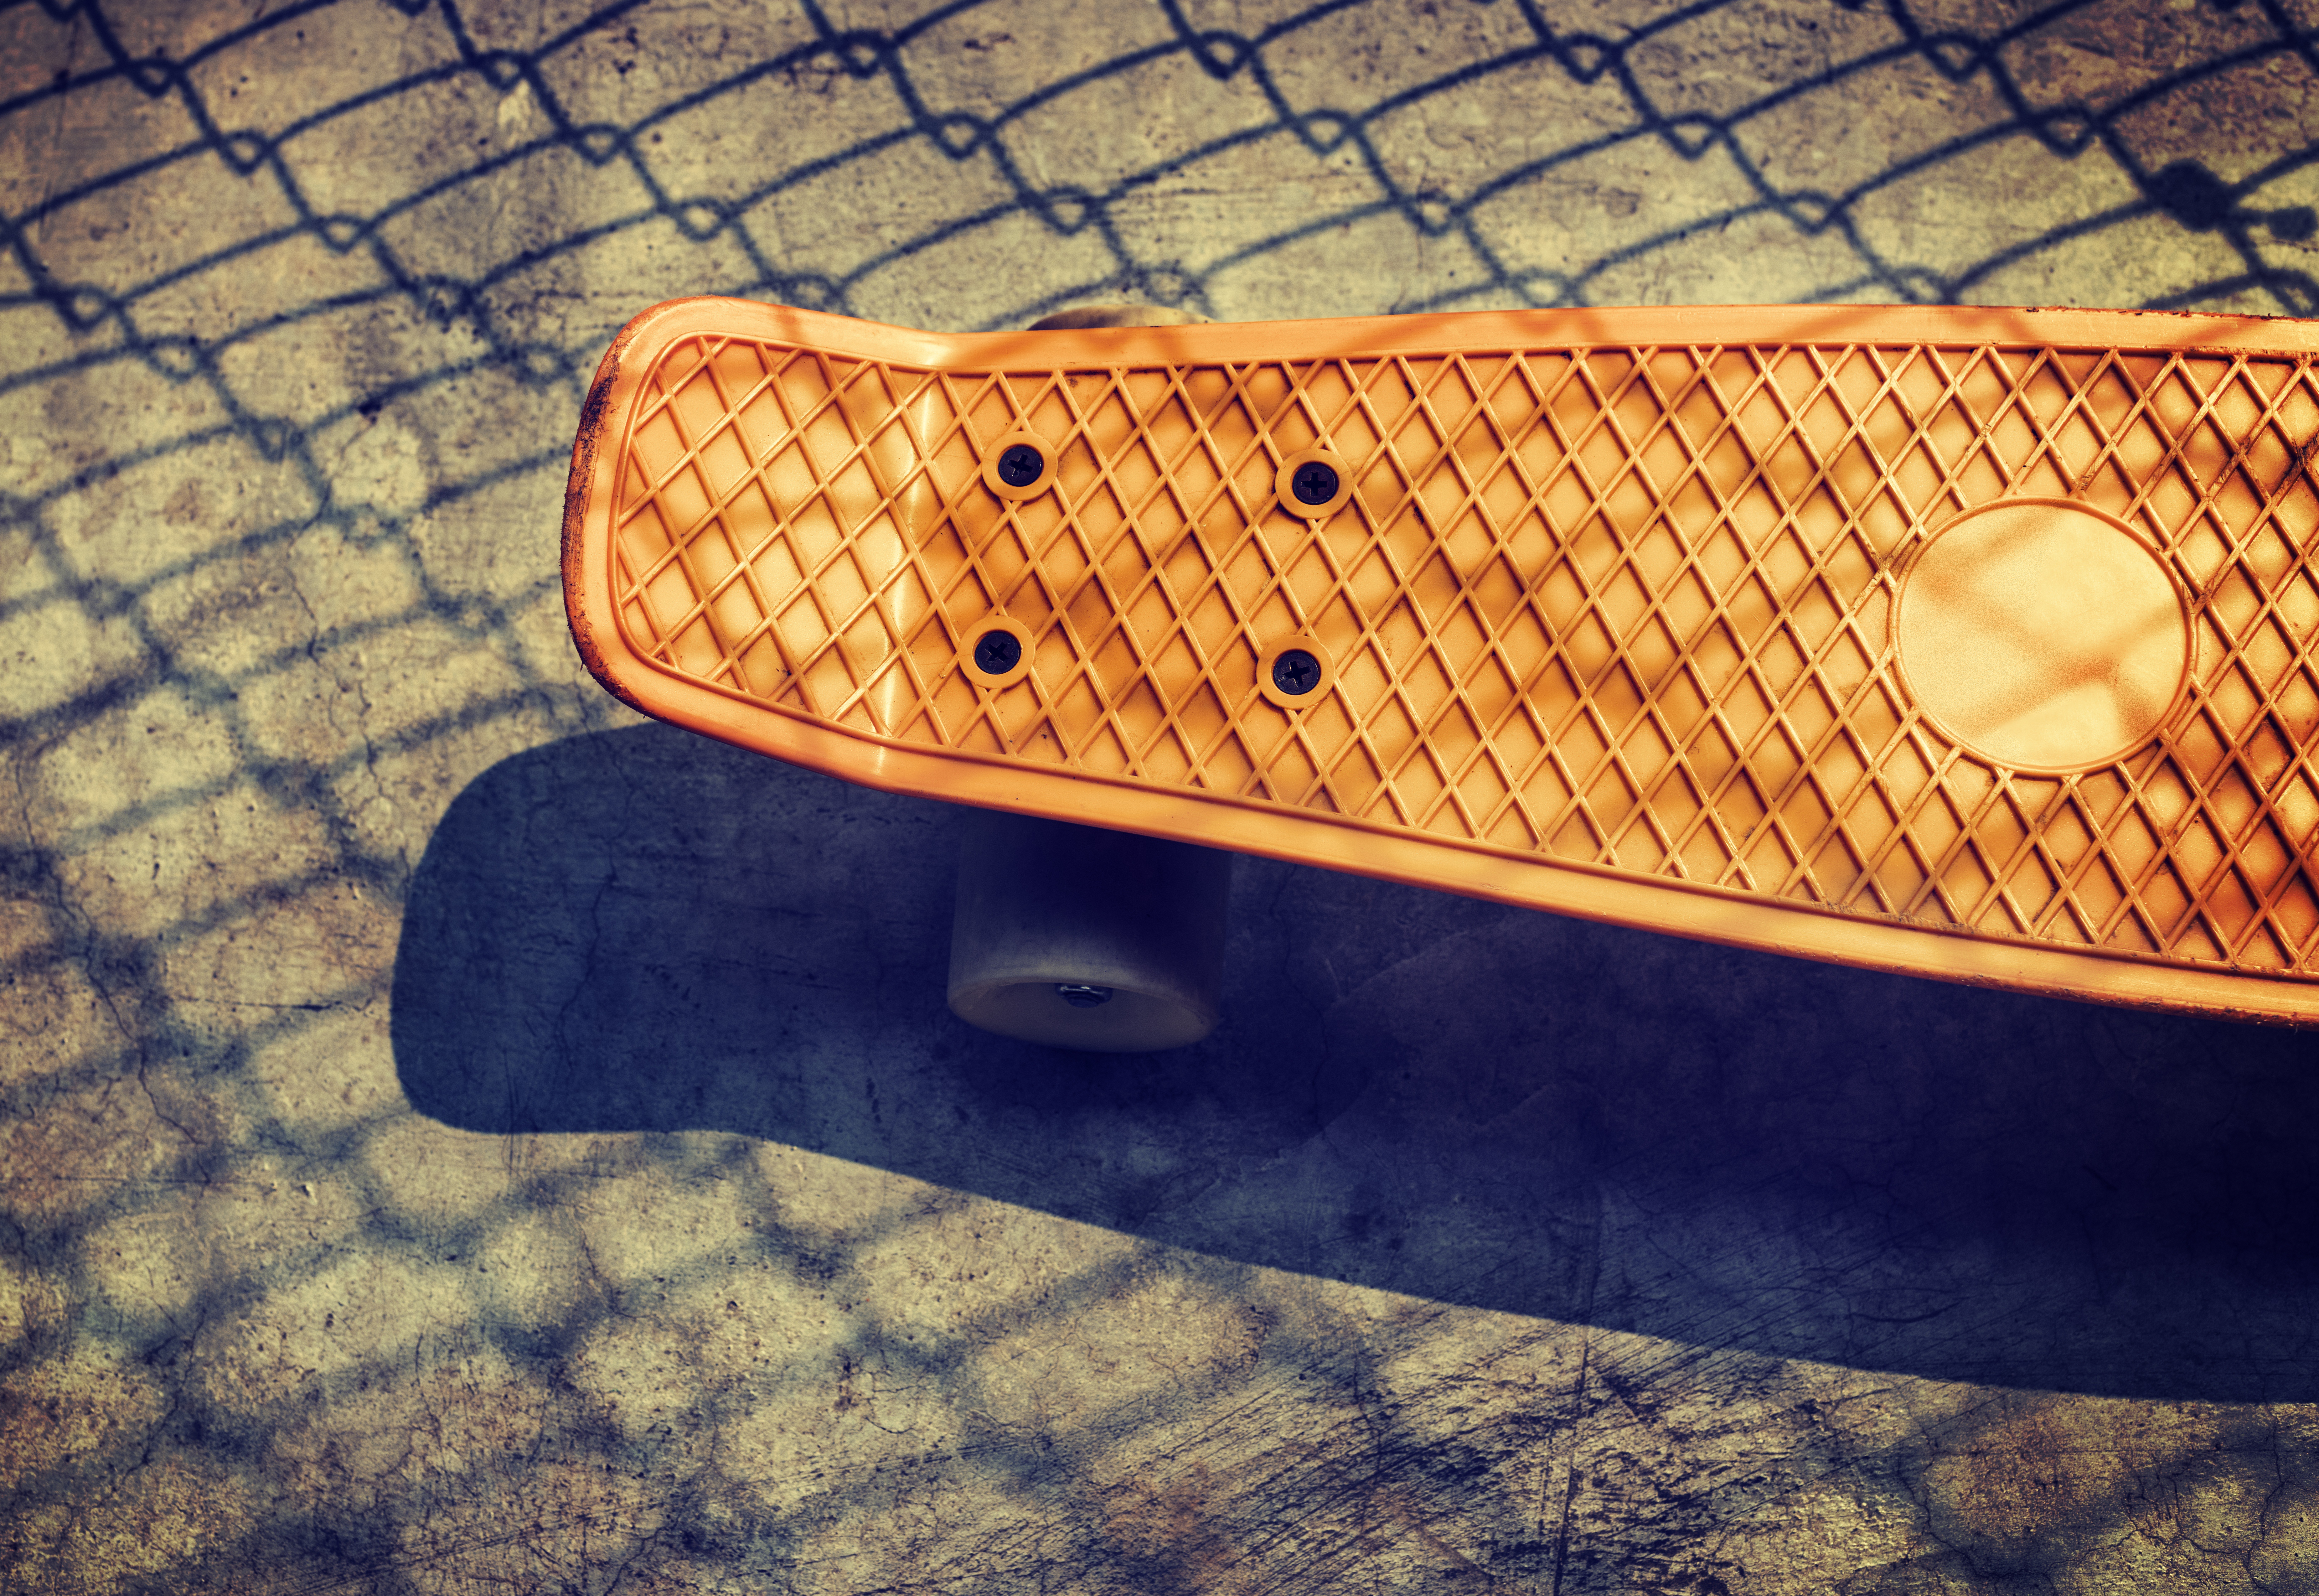
wood